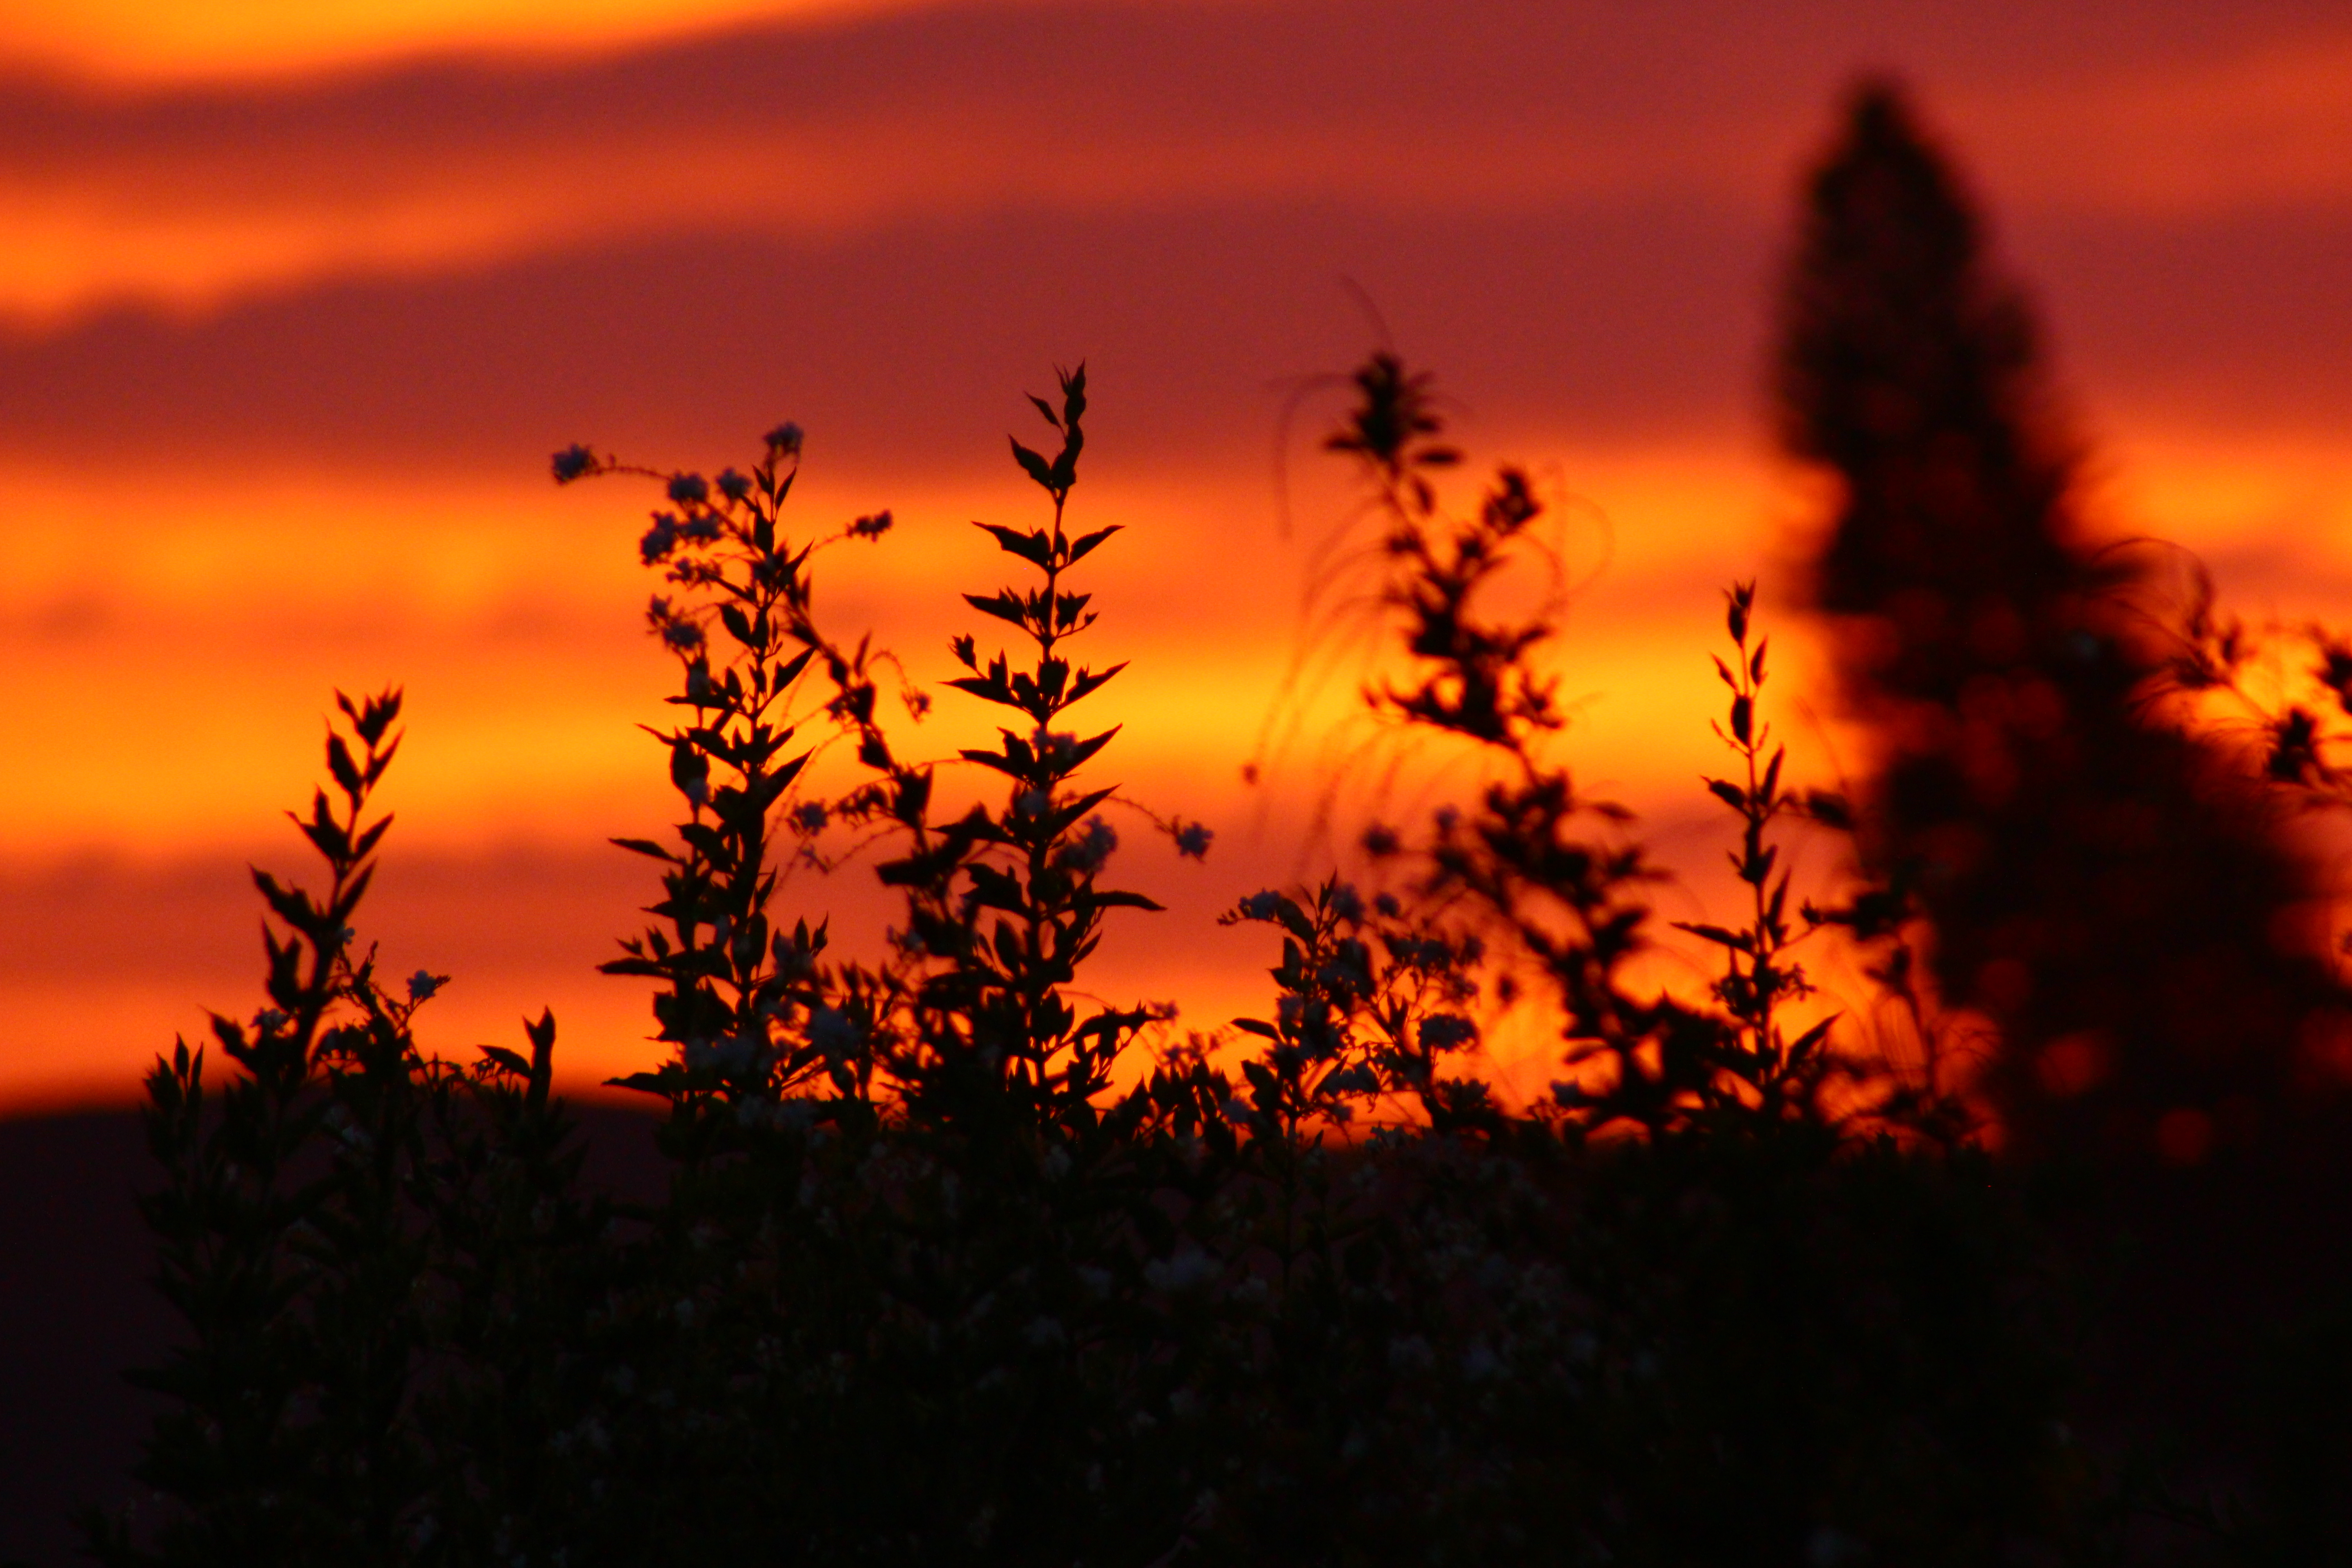
nature, sky, afterglow, red sky at morning, sunset, sunrise, atmosphere, evening, morning, sun, dawn, cloud, dusk, sunlight, tree, silhouette, field, computer wallpaper, landscape, calm